Feeding the multitude

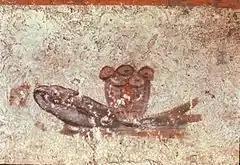
Loaves and fish, painting from the Catacomb of Callixtus.

The Feeding of the 5,000 is also known as the "miracle of the five loaves and two fish"; the Gospel of John reports that Jesus used five loaves and two fish supplied by a boy to feed a multitude. According to the Gospel of Matthew, when Jesus heard that John the Baptist had been killed, he withdrew by boat privately to a solitary place. Luke specifies that the place was near Bethsaida. The crowds followed Jesus on foot from the towns. When Jesus landed and saw a large crowd, he had compassion on them and healed their sick. As evening approached, the disciples came to him and said, "This is a remote place, and it's already getting late. Send the crowds away, so they can go to the villages and buy themselves some food."